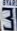
Number: 3